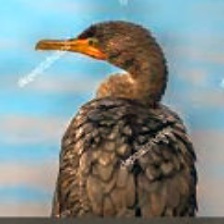
Species: DOUBLE BRESTED CORMARANT
Scientific name: PHALACROCORAX AURITUS